Julia Kijowska

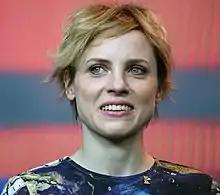
Kijowska at the 2016 Berlin International Film Festival

Julia Kijowska (born 16 March 1981) is a Polish actress. Her notable films include "In Darkness" (2011), "The Mighty Angel" (2014), and "United States of Love" (2016). The daughter of the director , she studied acting at the Aleksander Zelwerowicz National Academy of Dramatic Art in Warsaw and began her career in theatre productions.